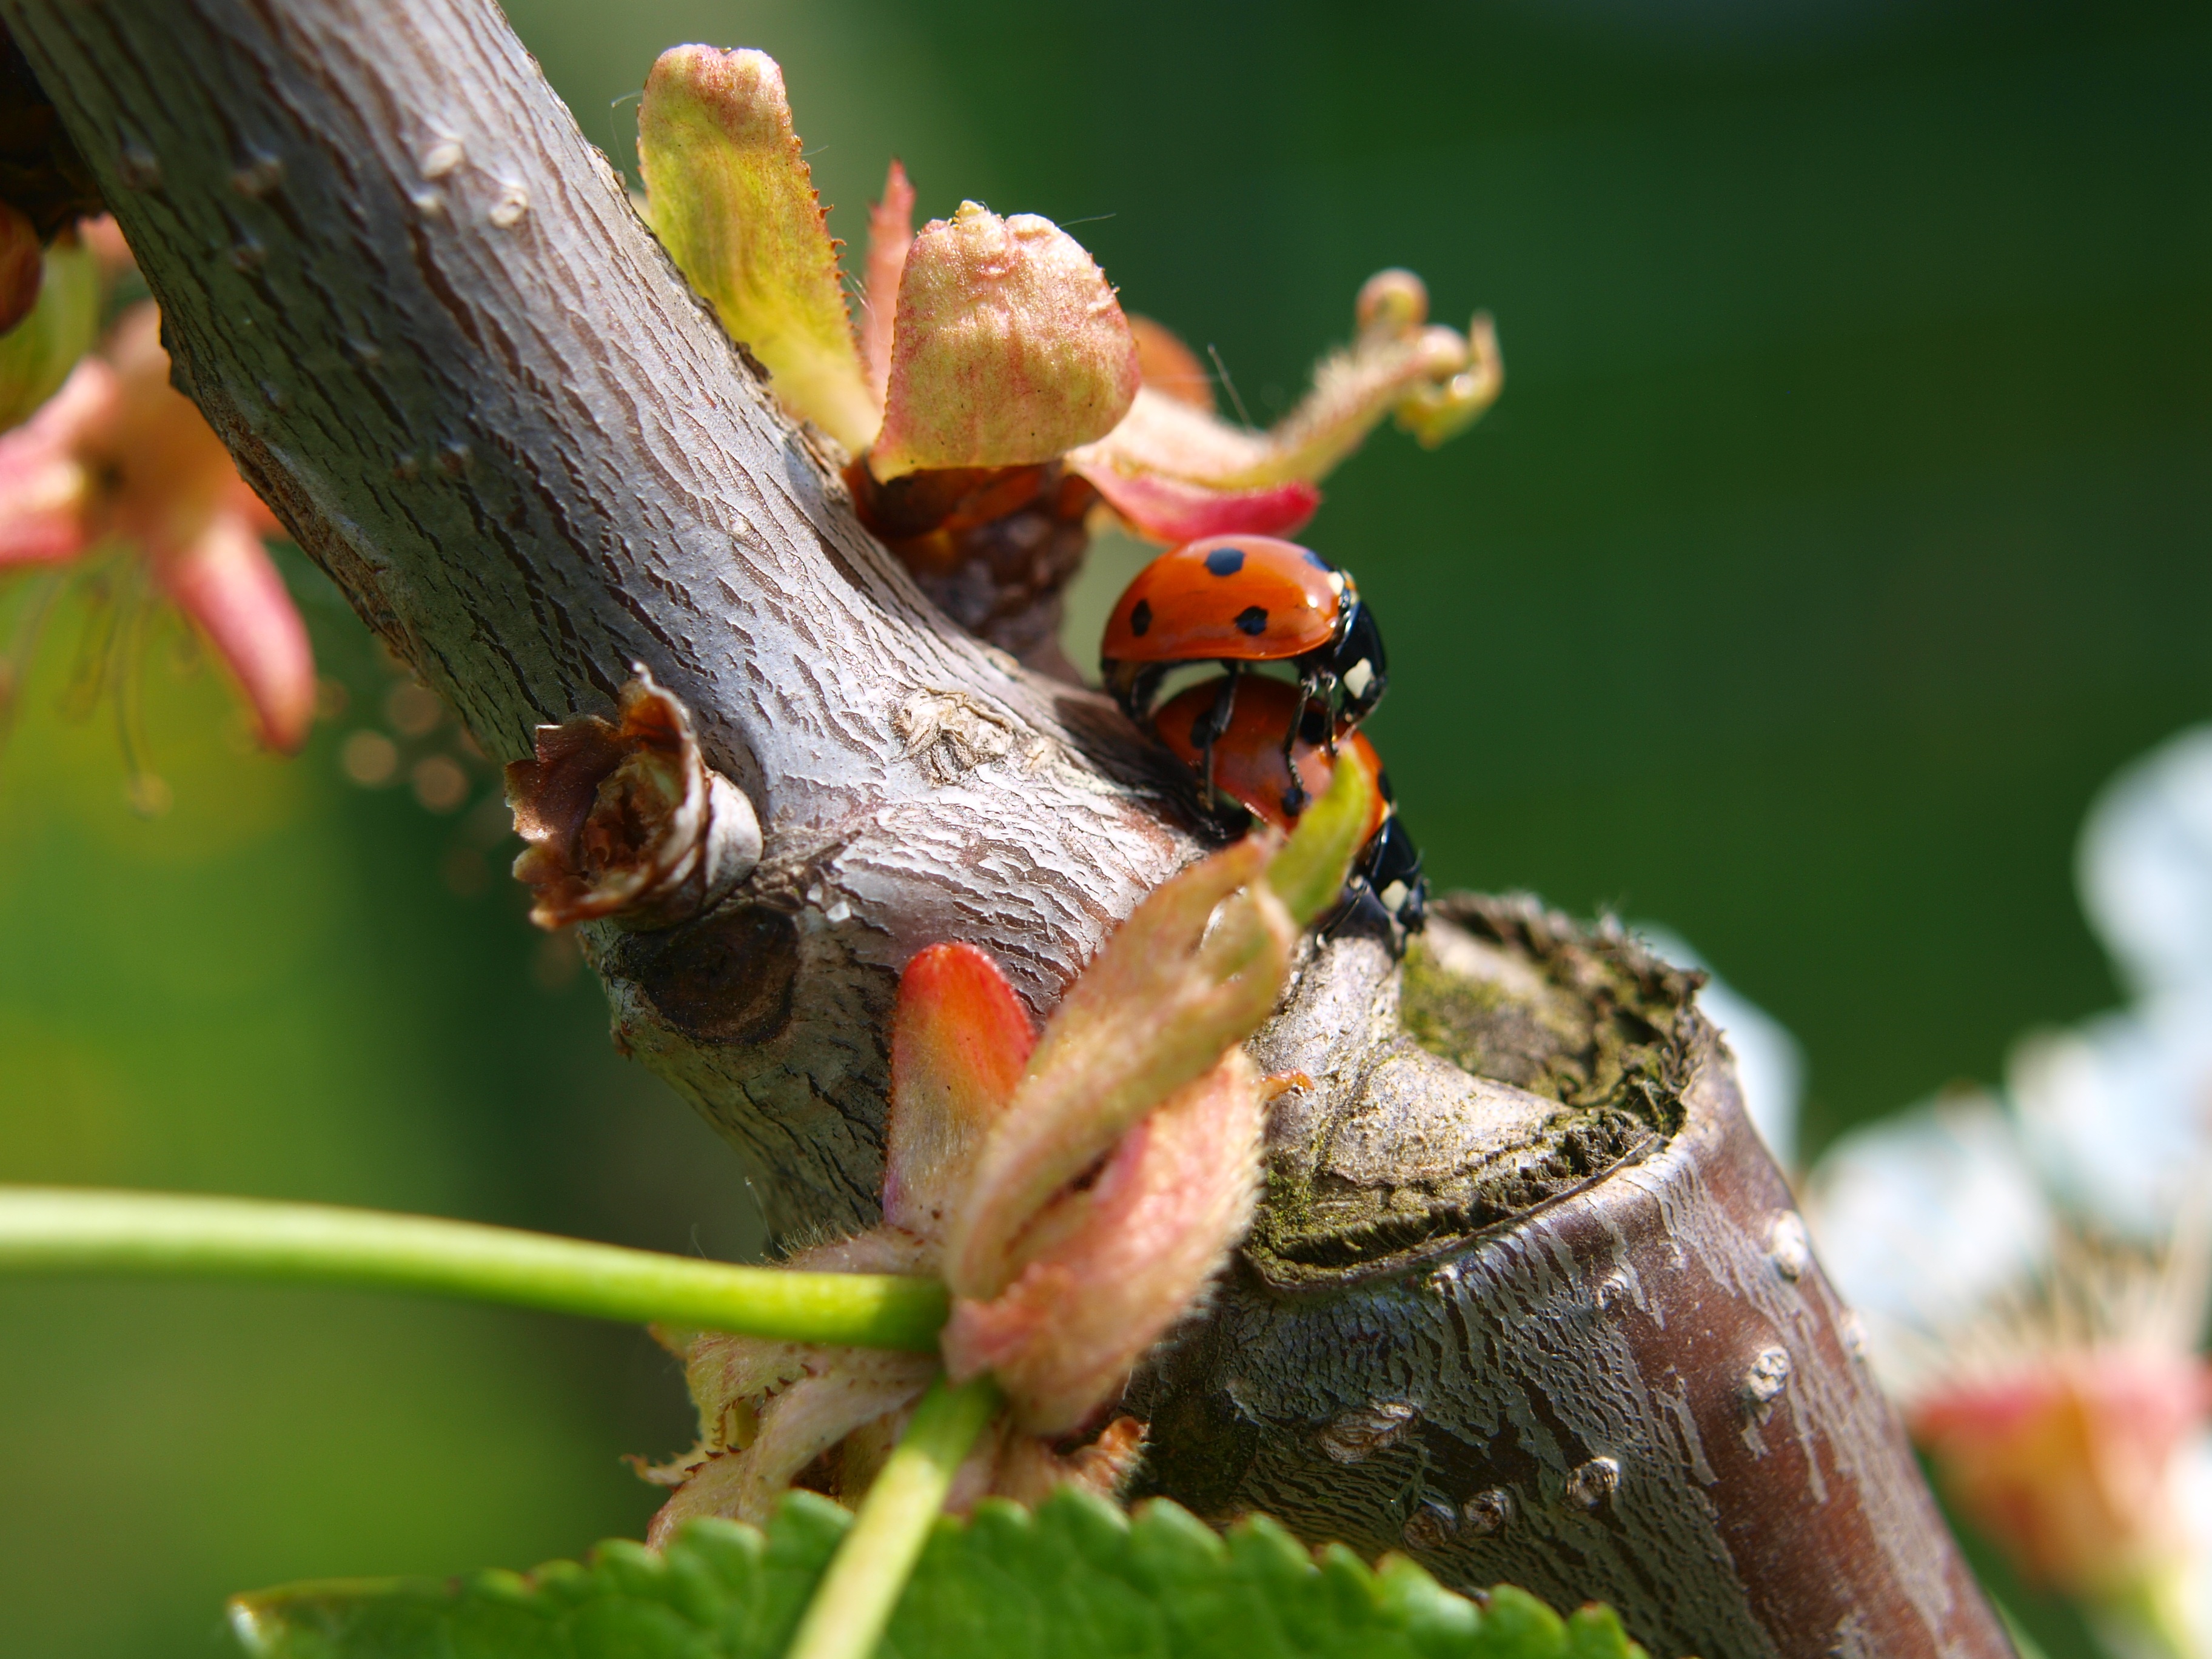
nature, branch, photography, leaf, flower, wildlife, love, spring, insect, ladybug, botany, close, flora, fauna, invertebrate, close up, pair, reproduction, beetle, luck, macro photography, lucky charm, pairing, plant stem, true bugs